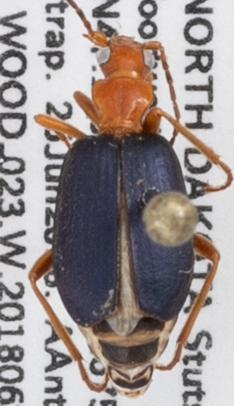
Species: Brachinus cyanochroaticus
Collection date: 2018-06-26
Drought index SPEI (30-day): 0.438
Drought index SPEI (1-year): -0.656
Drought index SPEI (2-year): -0.17